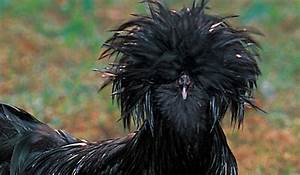
Label: gallina